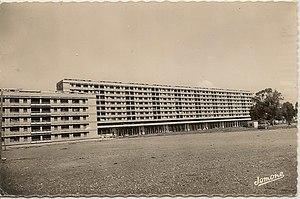
Photographie (v.1953) de la nouvelle Cité HLM de Maison-Carrée, à quelques mois de la fin du chantier.
El-Harrach est une localité dans la banlieue d'Alger en Algérie. Simple lieu-dit sur la route d'Alger jusqu'au milieu du XIXᵉ siècle, cette localité devient la 12ᵉ ville d'Algérie au début des années 1950, avant d'être absorbée par la ville d'Alger à laquelle elle est rattachée administrativement en 1959 en tant qu'arrondissement. Le territoire historique d'El-Harrach est aujourd'hui partagé entre plusieurs communes de la wilaya d'Alger et certains de ses faubourgs constituent encore certains des quartiers les plus populaires et populeux de la capitale algérienne.